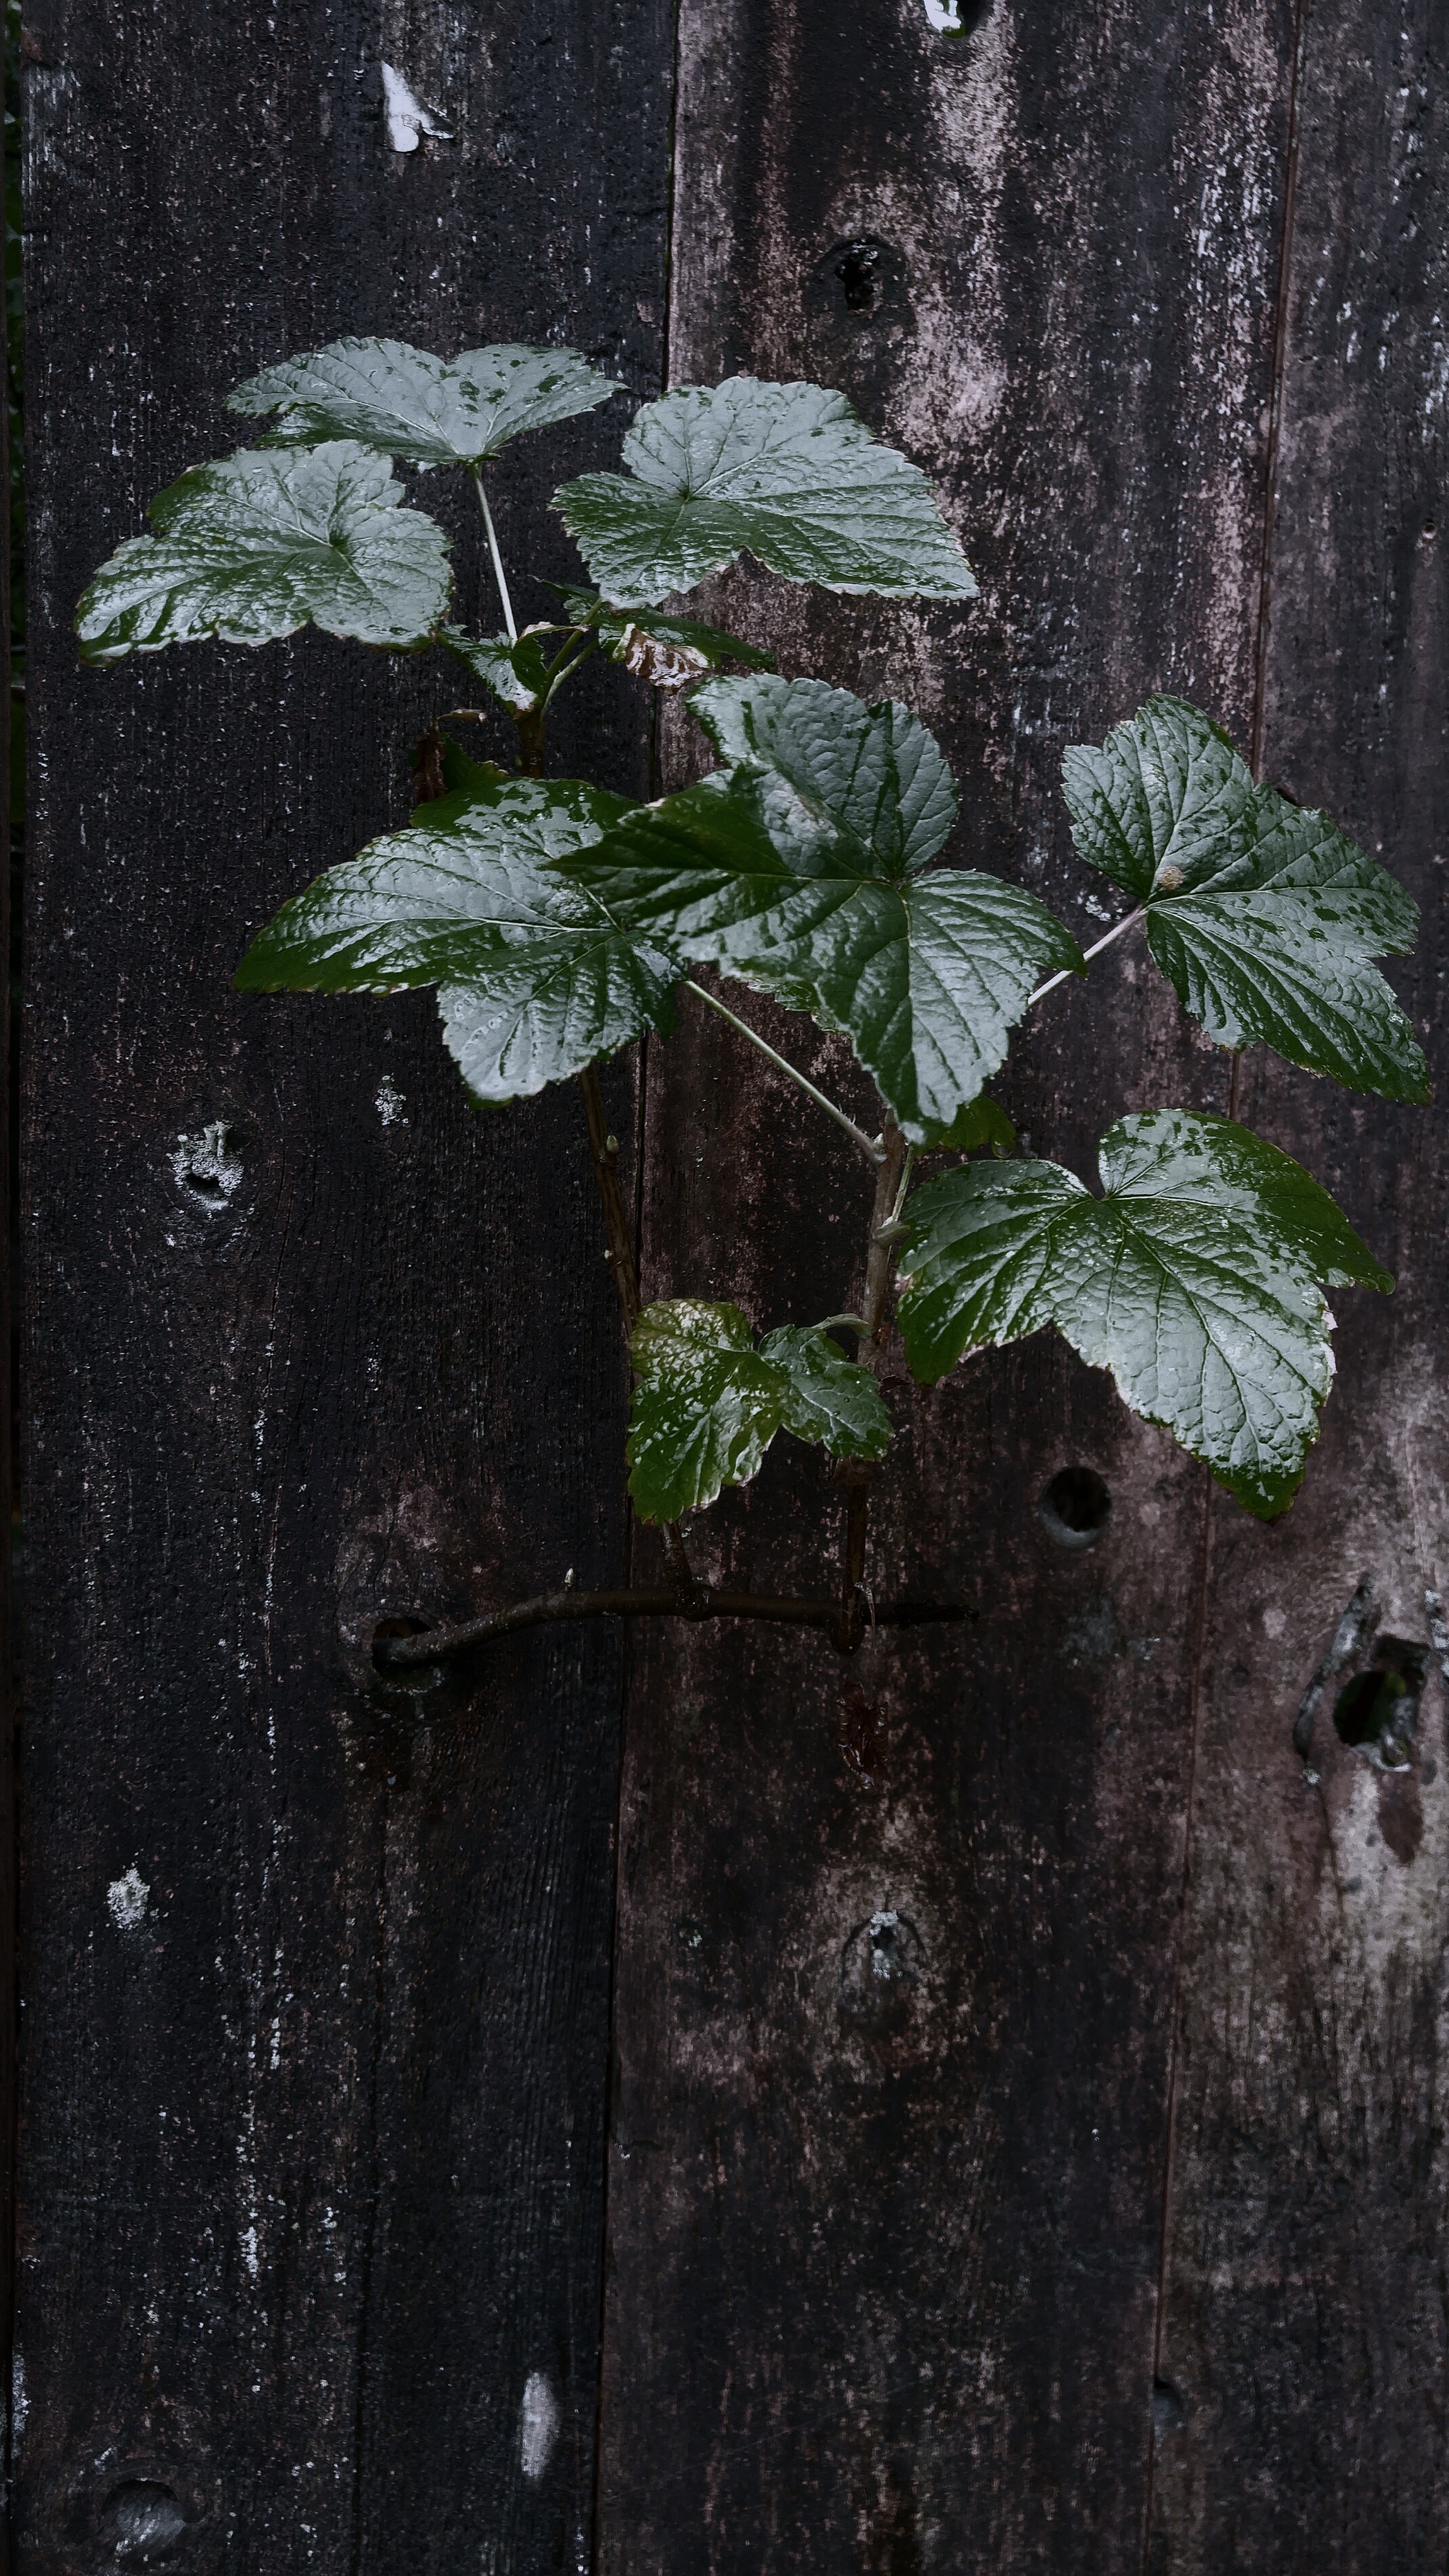
tree, nature, forest, plant, wood, leaf, flower, green, autumn, weather, soil, botany, garden, flora, woodland, woody plant